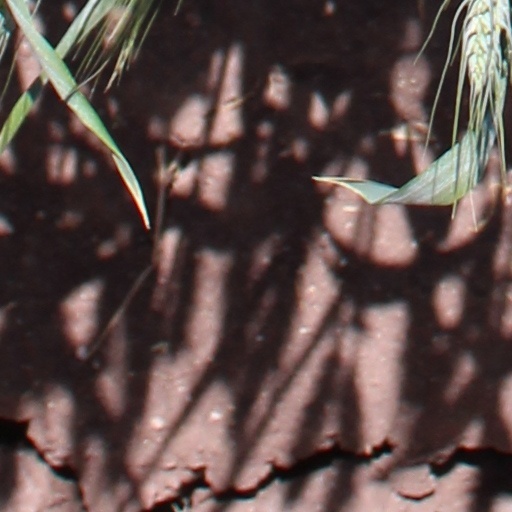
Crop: wheat